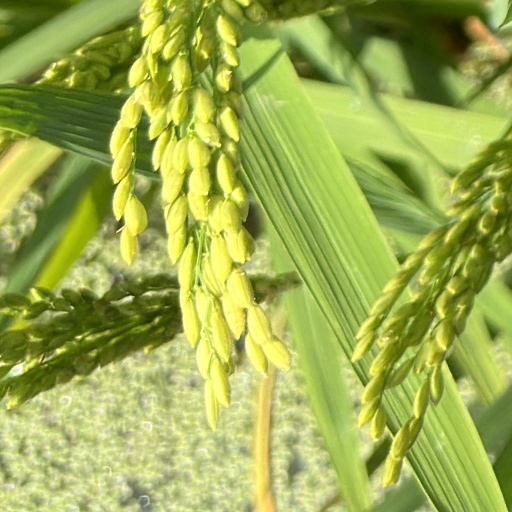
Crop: rice